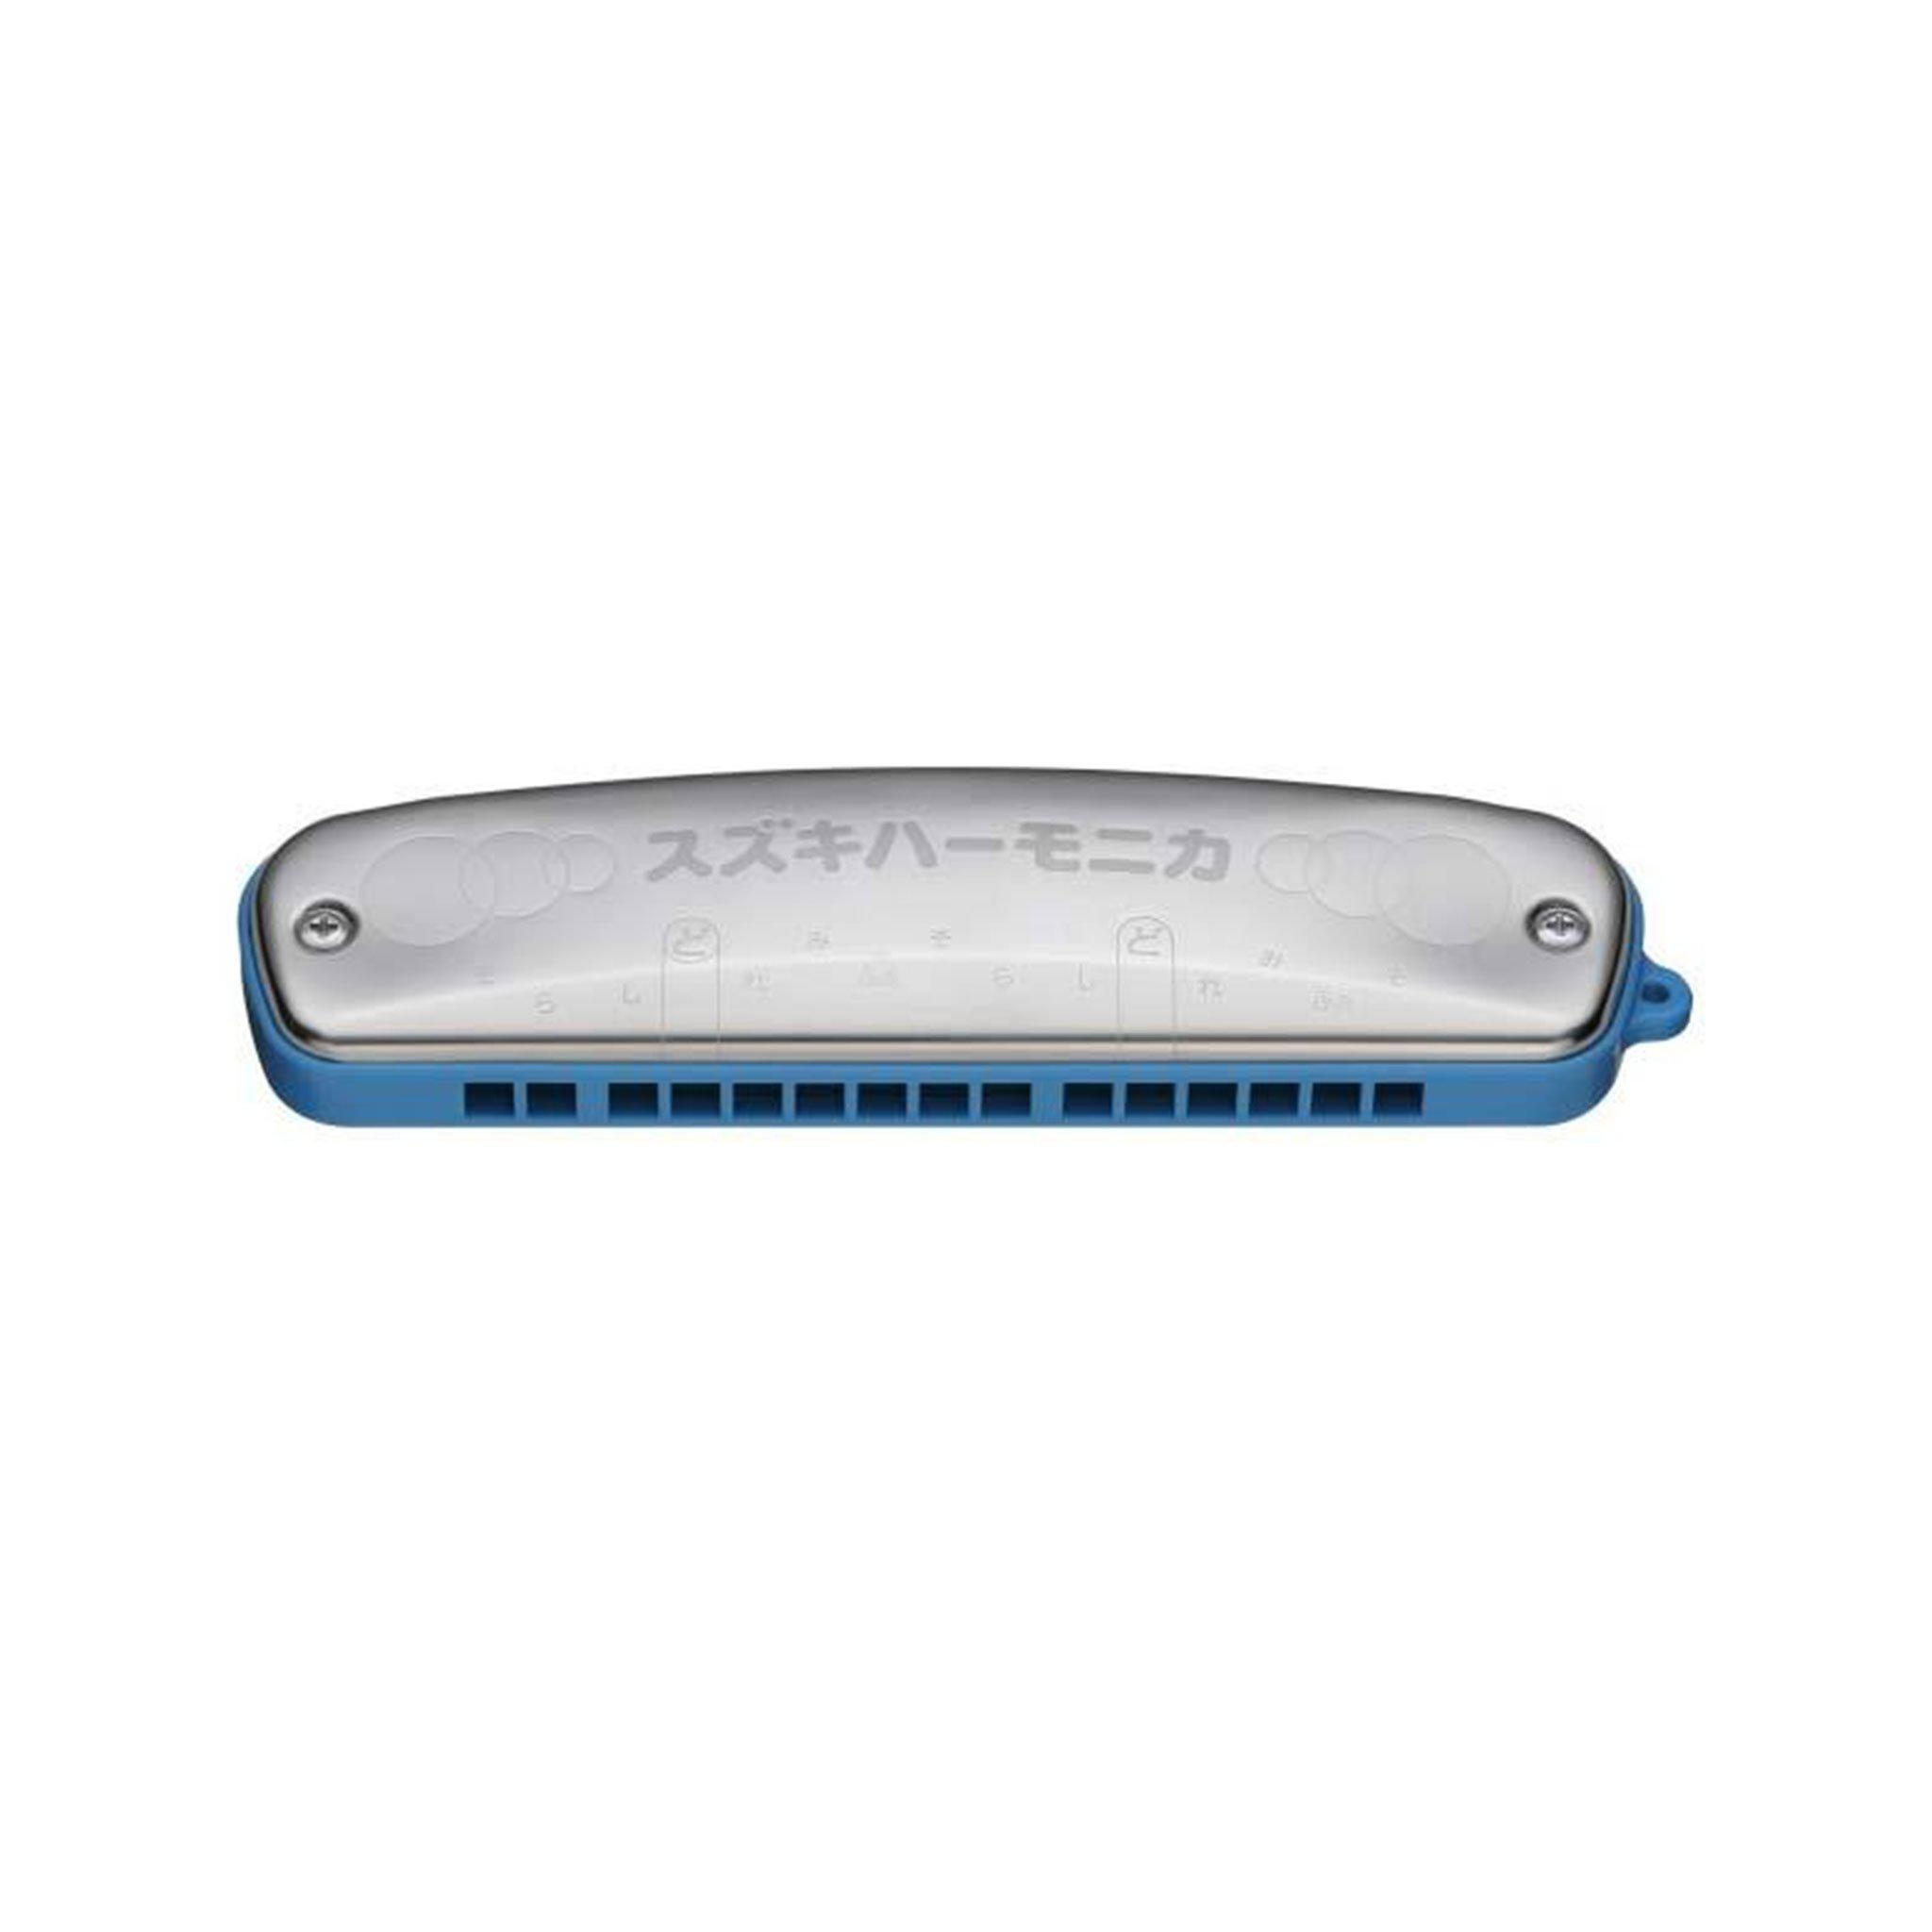
Suzuki Tremolo S-15C Mundharmonika i C
Suzuki Tremolo S-15C Mundharmonika i C. Tremolo 15-huls mundharmonika for begyndere og børn. S-15C har høj lydpræcision for at tilgodese utrænede lunger, som hos nybegyndere og børn, så man får en god lyd ud af instrumentet uanset hvor trænet man er. Hardcase og snor medfølger, så mundharmonikaen er let og sikker at transportere. Toneart: C
Brand: Suzuki
Category: Arts & Entertainment > Hobbies & Creative Arts > Musical Instruments > Woodwinds > Harmonicas > Tremolo Harmonicas